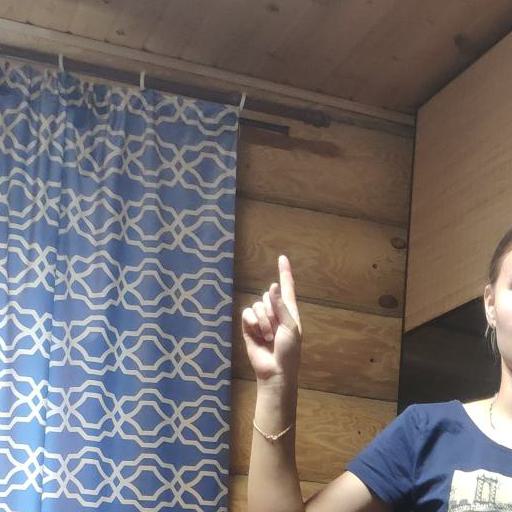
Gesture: one